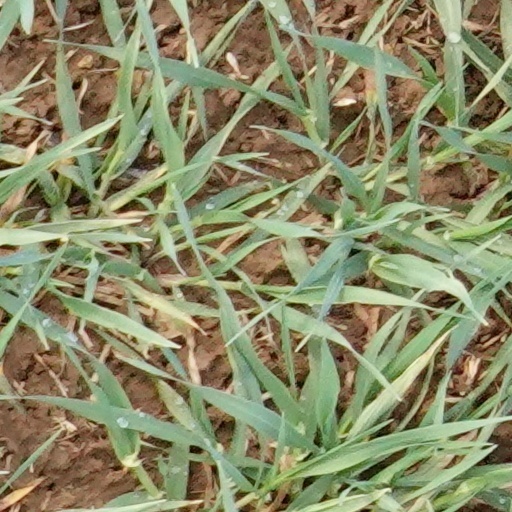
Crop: wheat